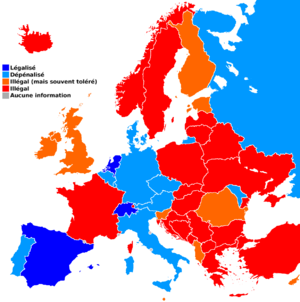
Le cannabis médical désigne le Cannabis sativa, et, par extension, l'ensemble des dizaines de phyto-cannabinoïdes destinés à un usage purement médical, généralement prescrits pour leurs vertus antiémétiques.